Jaycee Carroll

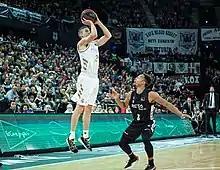
Carroll shooting in 2019

In July 2011, Carroll signed a three-year contract with Real Madrid. On July 22, 2013, he signed a contract extension with Real Madrid, that would keep him in the club until 2017.